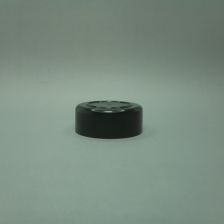
Color: black
Cap type: standard cap